Spain

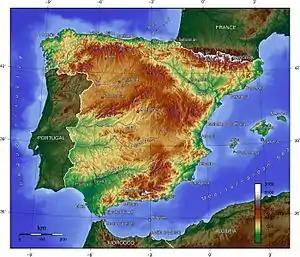
Topographic map of Spain (excluding Canary Islands)

The civil war was viciously fought and there were many atrocities committed by all sides. The war claimed the lives of over 500,000 people and caused the flight of up to a half-million citizens from the country. On 1 April 1939, five months before the beginning of World War II, the rebel side led by Franco emerged victorious, imposing a dictatorship over the whole country. Thousands were imprisoned after the civil war in Francoist concentration camps.